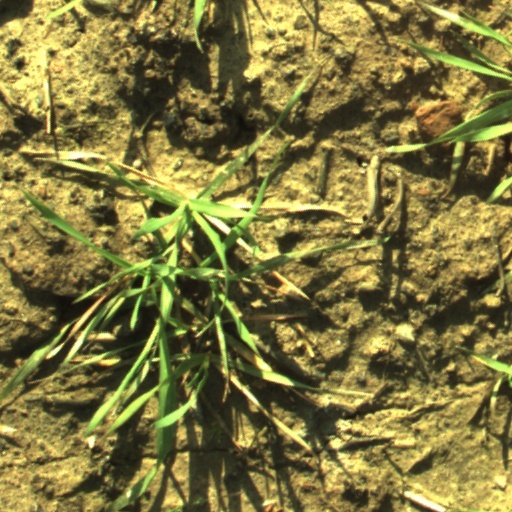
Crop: wheat